Nova Scotia Supreme Court

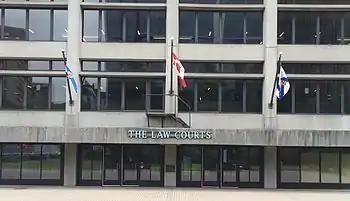
Supreme Court of Nova Scotia, Halifax, Nova Scotia

The Nova Scotia Supreme Court is a superior court in the province of Nova Scotia.